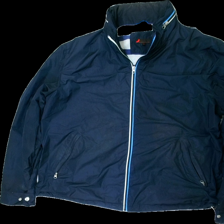
View: front
Type: Jacket
Category: Men
Brand: Dressman
Colors: Blue
Material: 100% polyester
Cut: Regular
Size: XXXL
Season: Spring
Stains: Major
Damage location: bottom center
Price range: <50
Recommended usage: Export
Description: tunn vindjacka med fläckar över hela